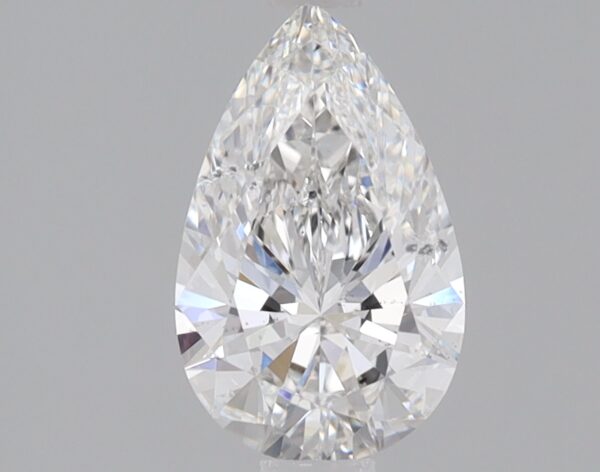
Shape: pear
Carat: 0.83
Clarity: SI2
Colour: E
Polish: EX
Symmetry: EX
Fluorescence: NONE
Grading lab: IGI
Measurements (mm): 8.56 x 5.35 x 3.19